Tommy Tucker (baseball)

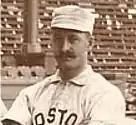
Tucker in 1890

Thomas Joseph Tucker (October 28, 1863 – October 22, 1935), nicknamed "Foghorn Tom", was an American first baseman in Major League Baseball who played for six different teams between 1887 and 1899. Listed at and 165 pounds, Tucker was a switch hitter and threw right-handed.